Seishin Operation

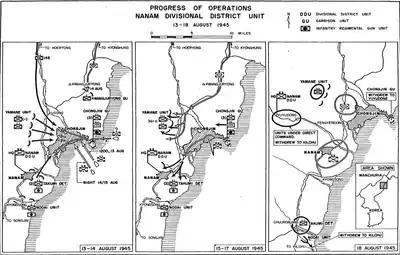
Map of Soviet landing at Chongjin, 1945

In the afternoon of 13 August ten torpedo boats entered the port at Seishin, from which the 140th reconnaissance unit of the Pacific Fleet headquarters under the command of Lieutenant Viktor Leonov and a company of submachine gunners from the 13th Naval Infantry brigade (in total 181 men under command of Colonel A. Z. Denisin) entered the city. Leaving two boats for cover from the sea, the rest of the ships returned to Vladivostok.